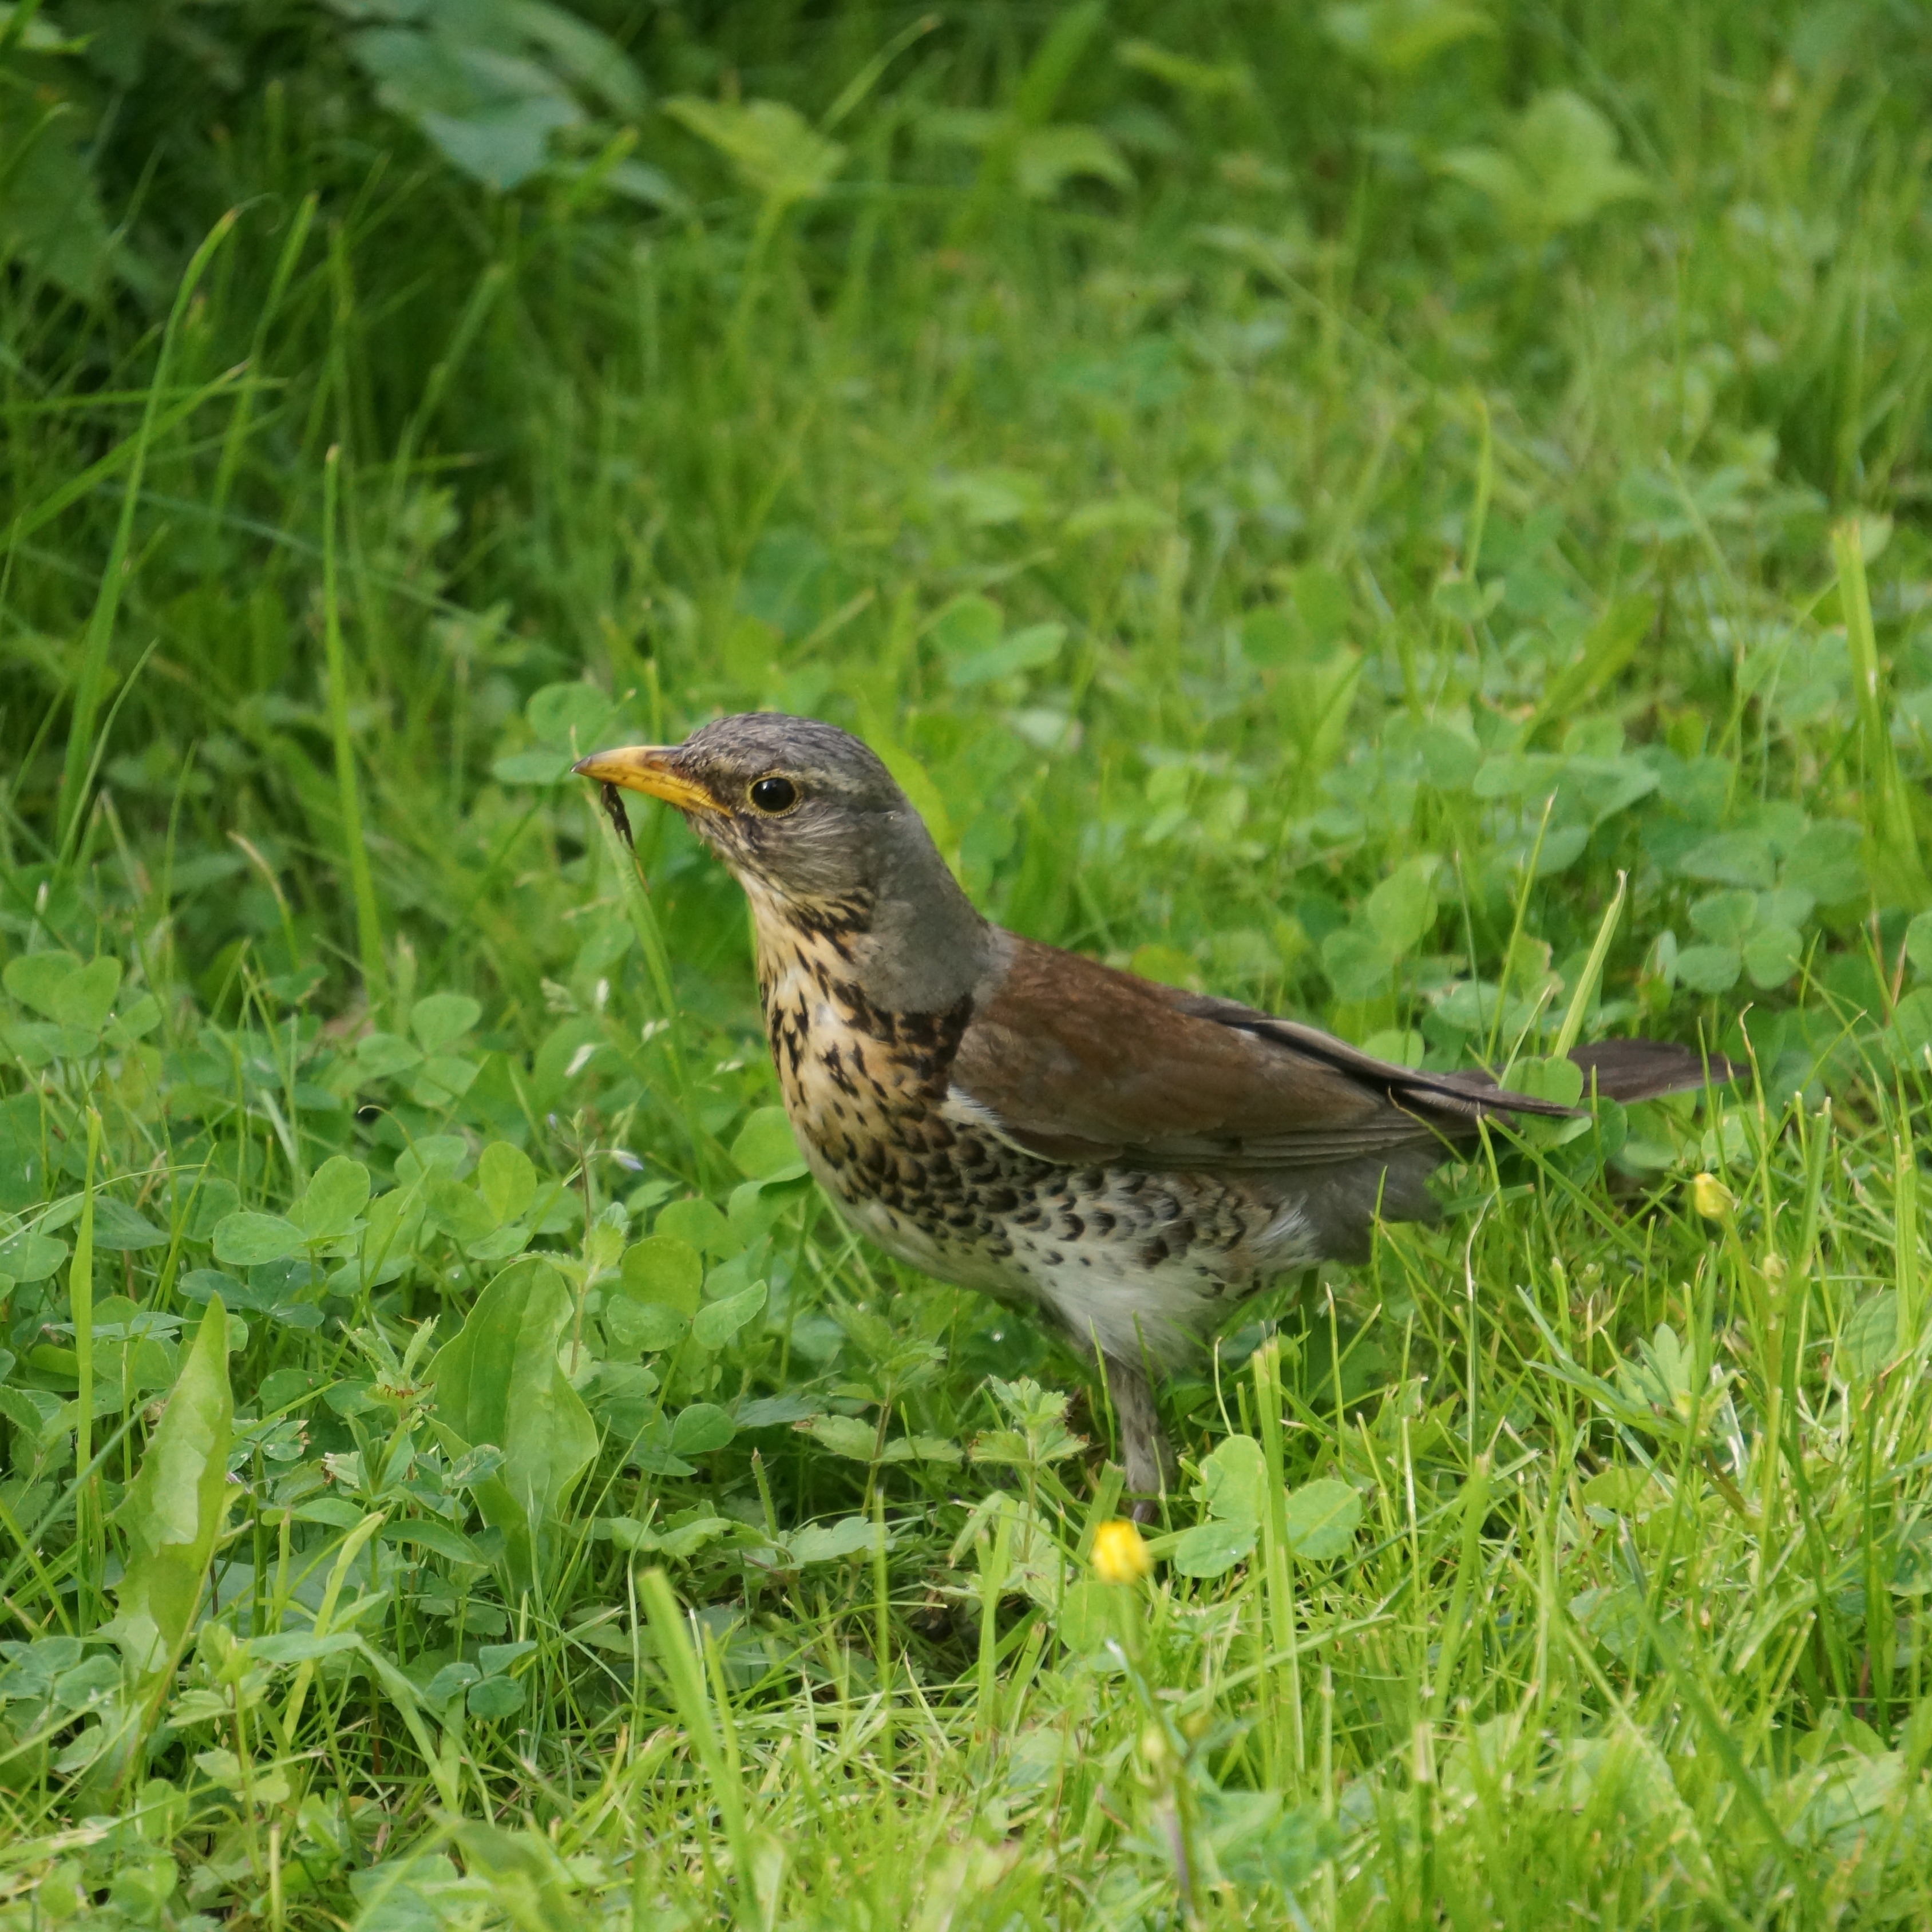
bird, wildlife, construction, beak, robin, fauna, vertebrate, sparrow, blackbird, thrush, wren, lark, old world flycatcher, fieldfare, perching bird, emberizidae, cinclidae, nightingale, turdus pilaris